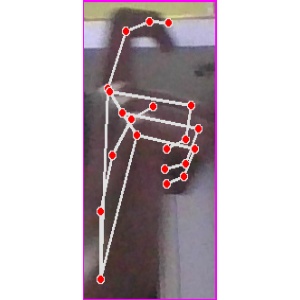
अक्षर: ट